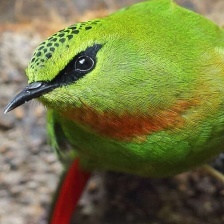
Species: FIRE TAILLED MYZORNIS
Scientific name: MYZORNIS PYRRHOURA